Loot box

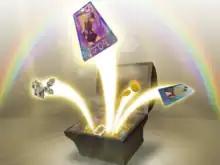
Mock-up image of opening a loot box in a video game

In video game terminology, a loot box (also called a loot crate or prize crate) is a consumable virtual item which can be redeemed to receive a randomised selection of further virtual items, or "loot", ranging from simple customisation options for a player's avatar or character to game-changing equipment such as weapons and armour. A loot box is typically a form of monetization, with players either buying the boxes directly or receiving the boxes during play and later buying "keys" with which to redeem them. These systems may also be known as "gacha" (based on , i.e. capsule toys), which is popular in Japan, and may be integrated into "gacha" games.